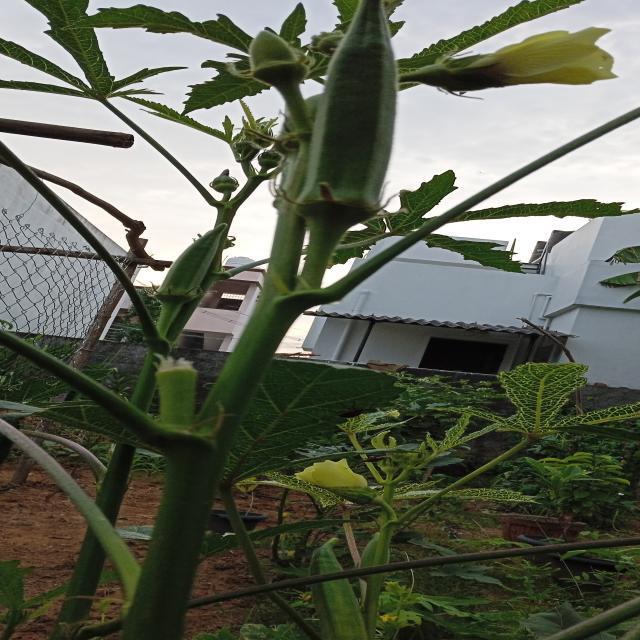
Label: Under-mature